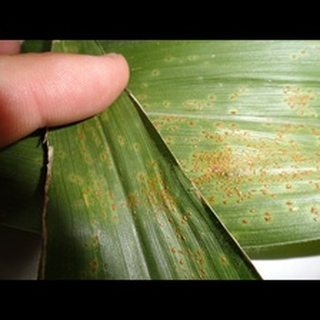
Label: corn_common_rust